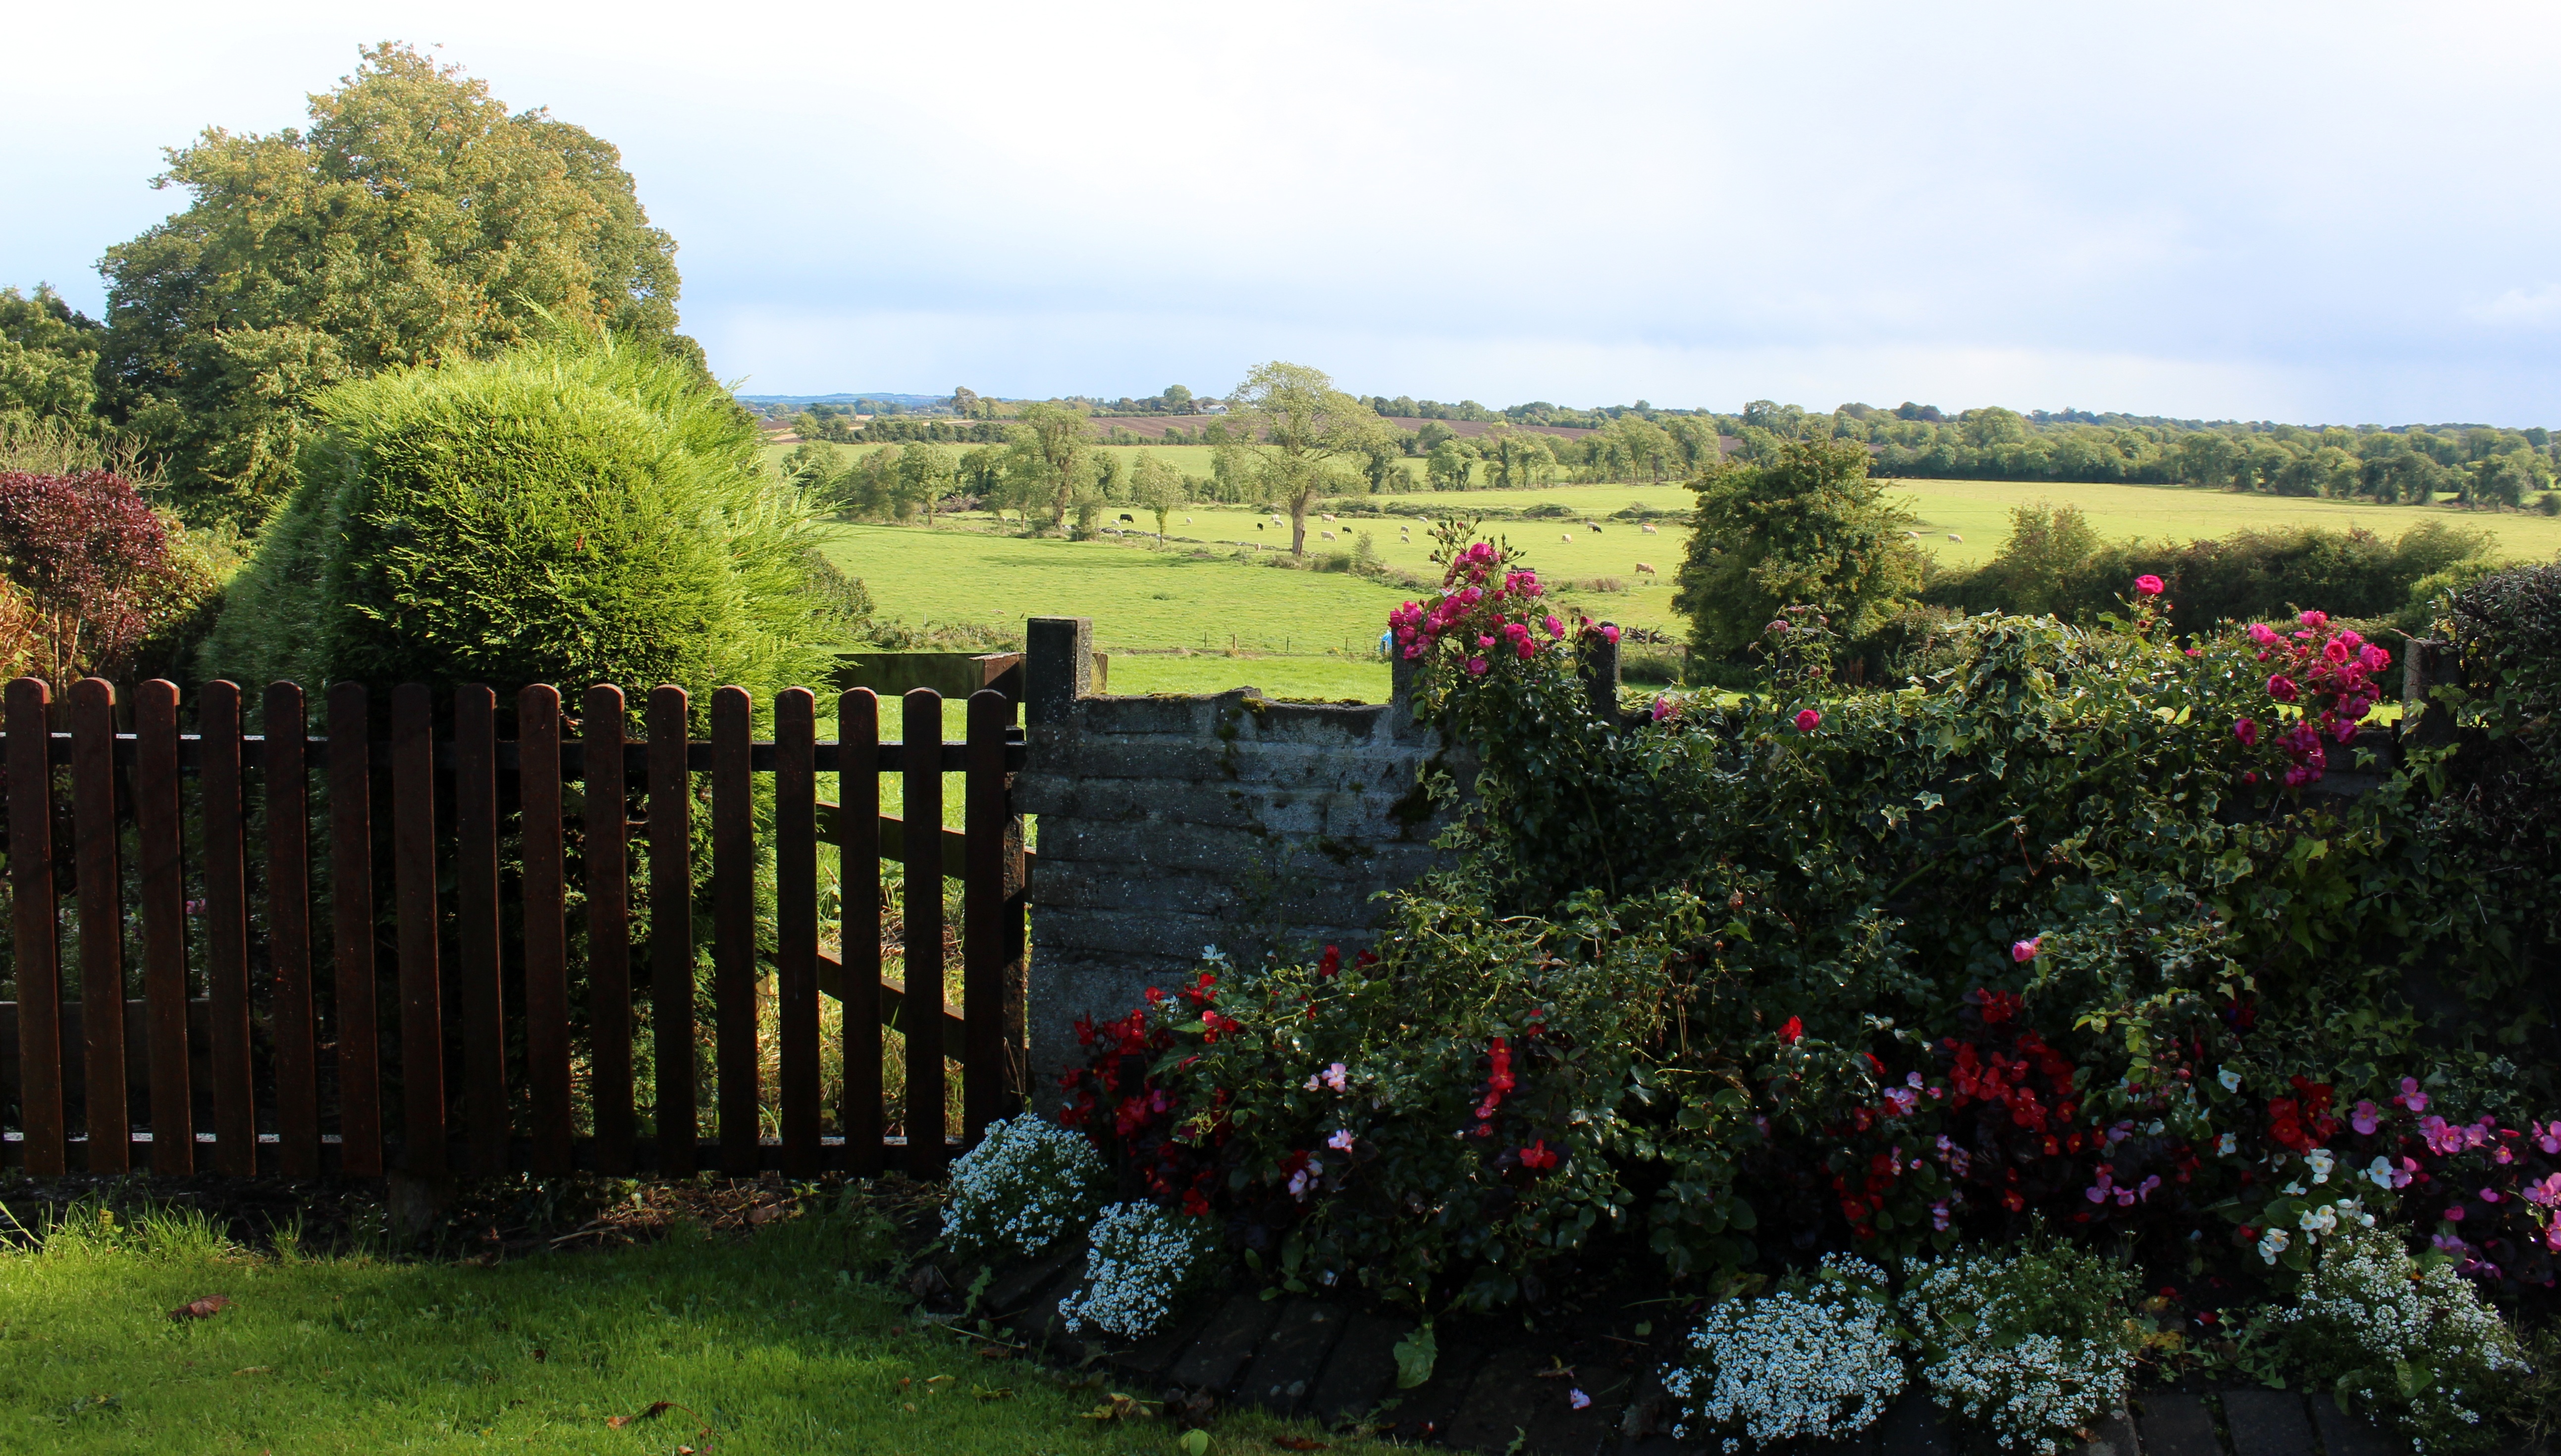
landscape, farm, lawn, countryside, flower, scenic, scenery, agriculture, garden, gate, farmland, shrub, ireland, estate